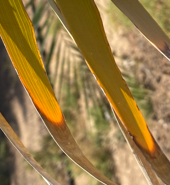
Label: Potassium Deficiency